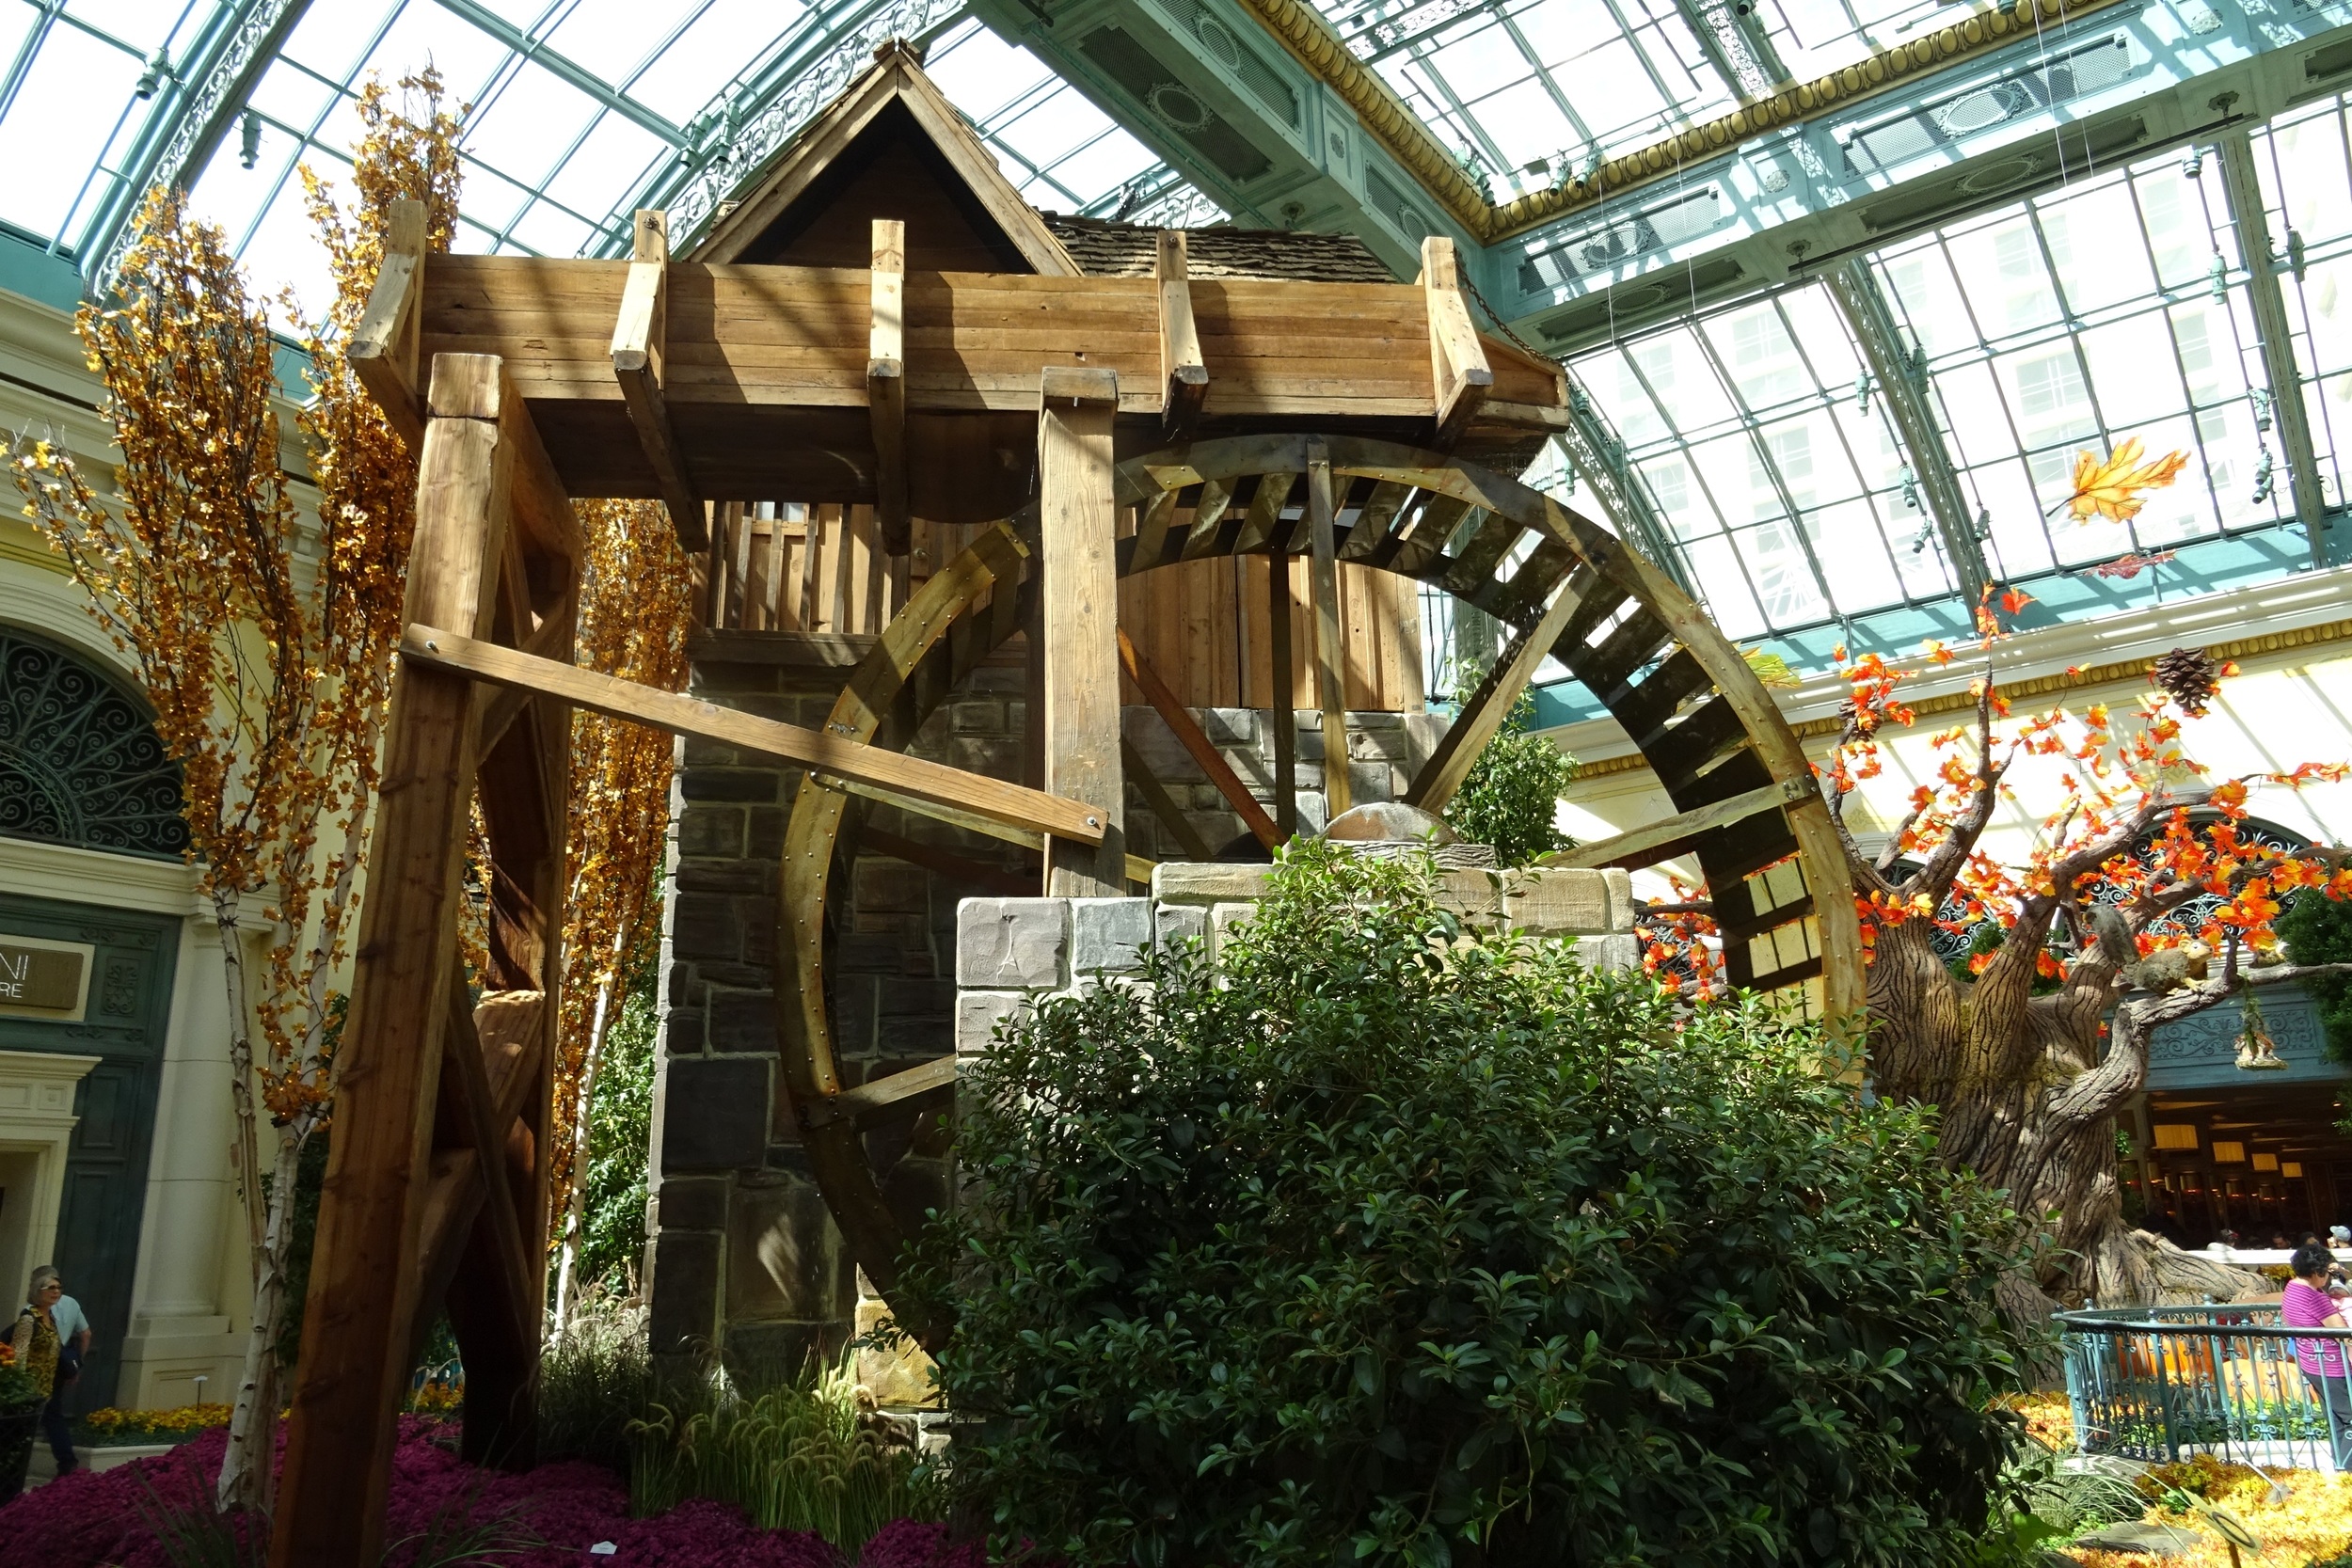
architecture, city, amusement park, usa, america, boulevard, tourism, gamble, hotel, resort, vegas, nevada, casino, gambling, entertainment, strip, las vegas, theme, outdoor structure